Elizabeth City Historic District

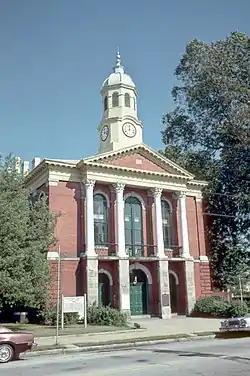
Pasquotank County Courthouse

Elizabeth City Historic District is a national historic district located at Elizabeth City, Pasquotank County, North Carolina. The district encompasses 592 contributing buildings, 1 contributing site, 1 contributing structure, and 1 contributing object in the central business district and surrounds residential sections of Elizabeth City. The district developed after 1789, and includes representative examples of Greek Revival, Federal, and Late Victorian style architecture. Notable contributing buildings include the Grice-Fearing House (1789-1808), Shirley Armstrong House (c. 1793), Goodman-Matthews-Pool House (c. 1808 - No Longer Extant), Dr. William Martin House (c. 1834), Pool-Kennedy-Lumsden House (c. 1840), Charles-Hussey House (c. 1849), Richardson-Pool House (c. 1860), North Carolina Building (1859), Cobb Building, the former First Methodist Church, Christ Episcopal Church (1857), J. W. Dent House (c. 1915), Dr. Butt's Drug Store (c. 1869-1884), the McMullen Building (c. 1887), the Lowrey Building (c. 1897), former Citizens Bank (c. 1899), Robinson Building (1903), Kramer Building (1909), Selig Building (1925), the Virginia Dare Hotel and Arcade (1927), First Baptist Church (1889), United States Post Office and Courthouse (c. 1906), and Pasquotank County Courthouse (1882).